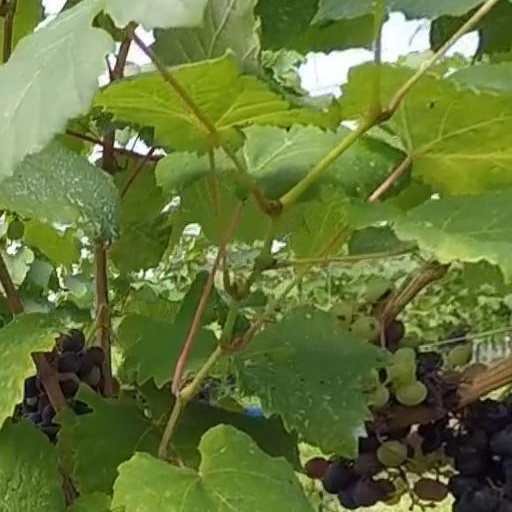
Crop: grape